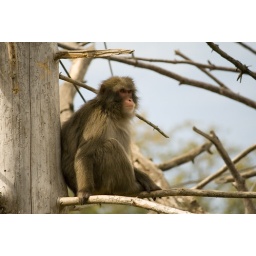
noble monkey chillin in a tree @ detroit zoo